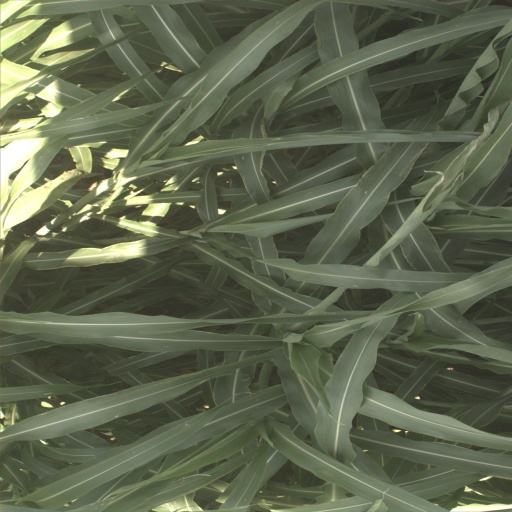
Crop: sorghum